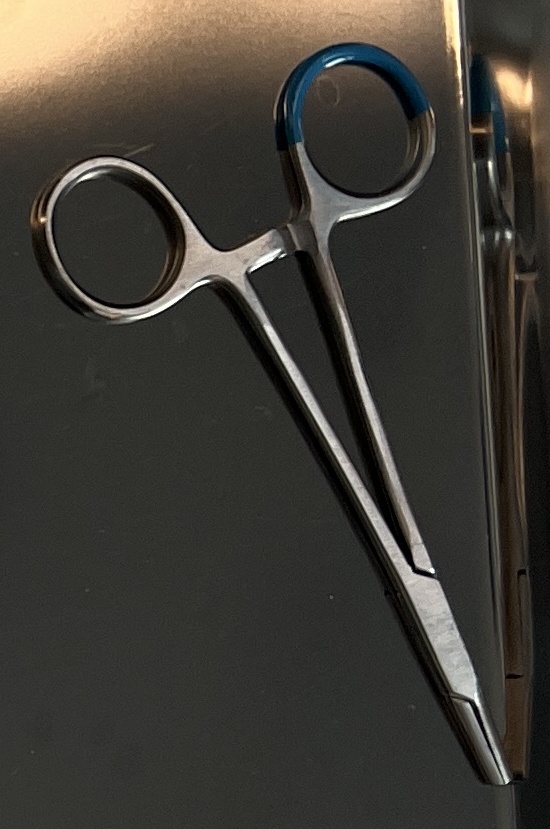
Hinged instrument state: closed